Clonmel

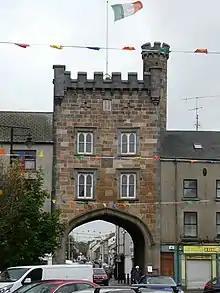
West Gate of the town walls

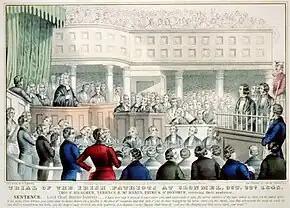
Young Irelanders stand trial before Justice Blackburne at Clonmel, 1848

Clonmel grew significantly in medieval times and was protected by town walls. A small section of the town walls remains in place near Old St. Mary's Church. This church was originally built in the 14th century or earlier but has been reconstructed or renovated on numerous occasions. It was fortified early in its history, the town being strategically important, initially for the Earls of Ormonde, and later the Earl of Kildare. Some fortified parts of the church were destroyed or damaged during the mid-17th century Cromwellian occupation.